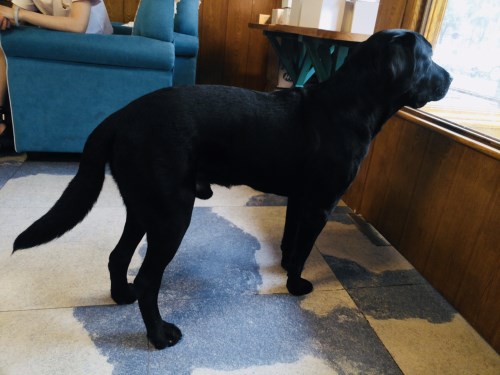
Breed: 3580-n000122-Labrador_retriever